Kingdom of Prussia

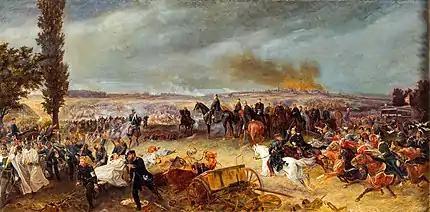
King Wilhelm I on a black horse with his suite, Bismarck, Moltke, and others, watching the Battle of Königgrätz

Prussia then turned against the First French Empire, but was defeated in the Battle of Jena–Auerstedt (14 October 1806) and Frederick William III was then forced to temporarily flee to remote Memel. After the Treaties of Tilsit in 1807, Prussia lost about half of its territory, including the land gained from the Second and Third Partitions of Poland (which now fell to the Duchy of Warsaw) and all land west of the Elbe river. France recaptured Prussian-occupied Hanover, including Bremen-Verden. The remainder of the kingdom was occupied by French troops (at Prussia's expense) and the king was obliged to make an alliance with France and join the Continental System.